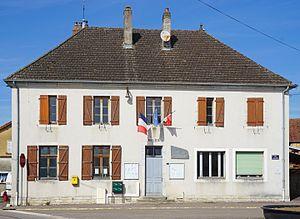
La mairie du Pont-de-Planches devenue mairie de La Romaine.
Le Pont-de-Planches est une ancienne commune française, située dans le département de la Haute-Saône en région Bourgogne-Franche-Comté, devenue, le 1ᵉʳ janvier 2016, une commune déléguée de la commune nouvelle de La Romaine.
La Romaine est une commune nouvelle située dans le département de la Haute-Saône, en région Bourgogne-Franche-Comté, créée le 15 décembre 2015.